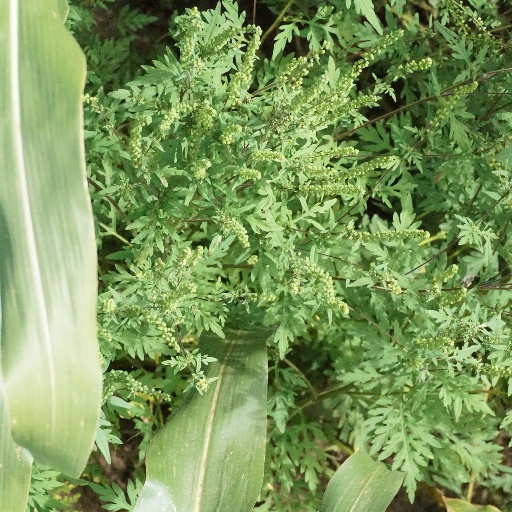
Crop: maize; corn